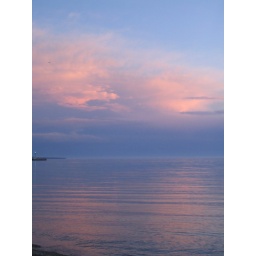
pink sky at night in kincardine